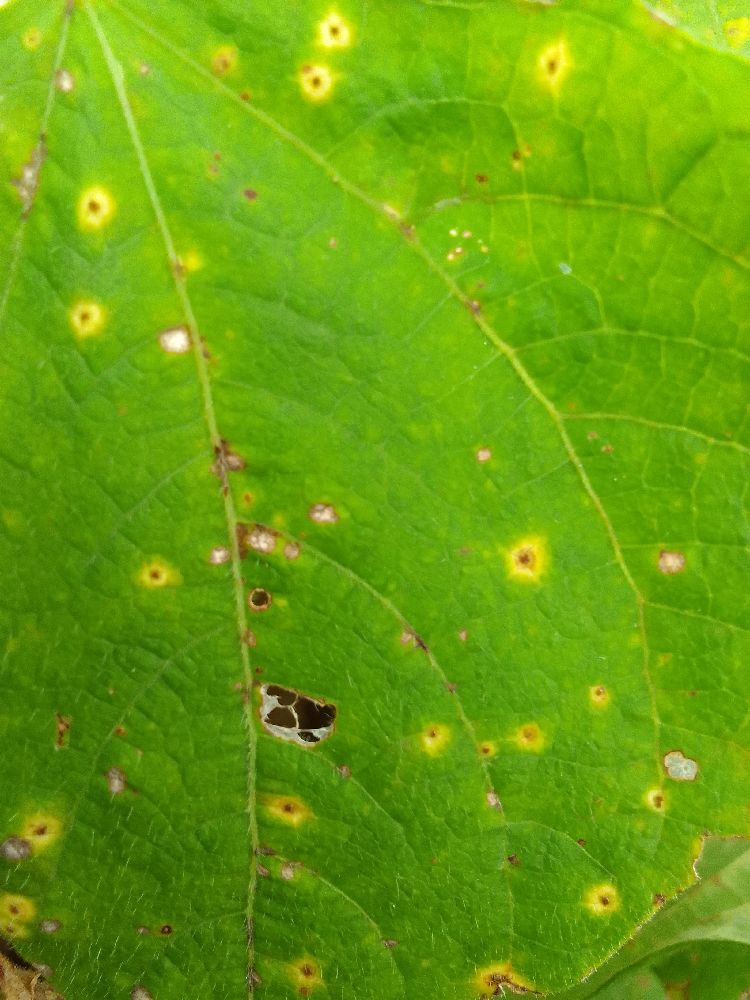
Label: rust